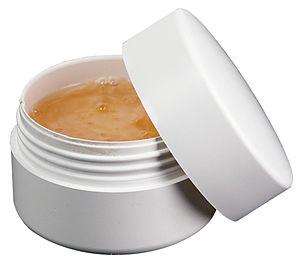
Le terme bioplastique désigne des matériaux de deux types. Il s'agit, d'une part, de matières plastiques bio-sourcées et, d'autre part, de matières plastiques biodégradables, y compris issues de ressources fossiles. Certains bioplastiques présentent les deux caractéristiques, bio-sourcés et biodégradables.